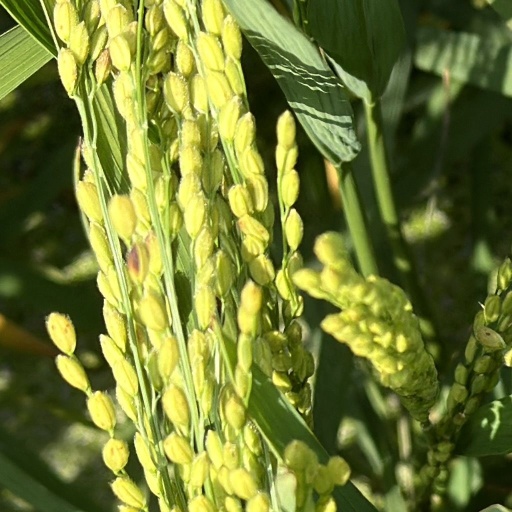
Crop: rice